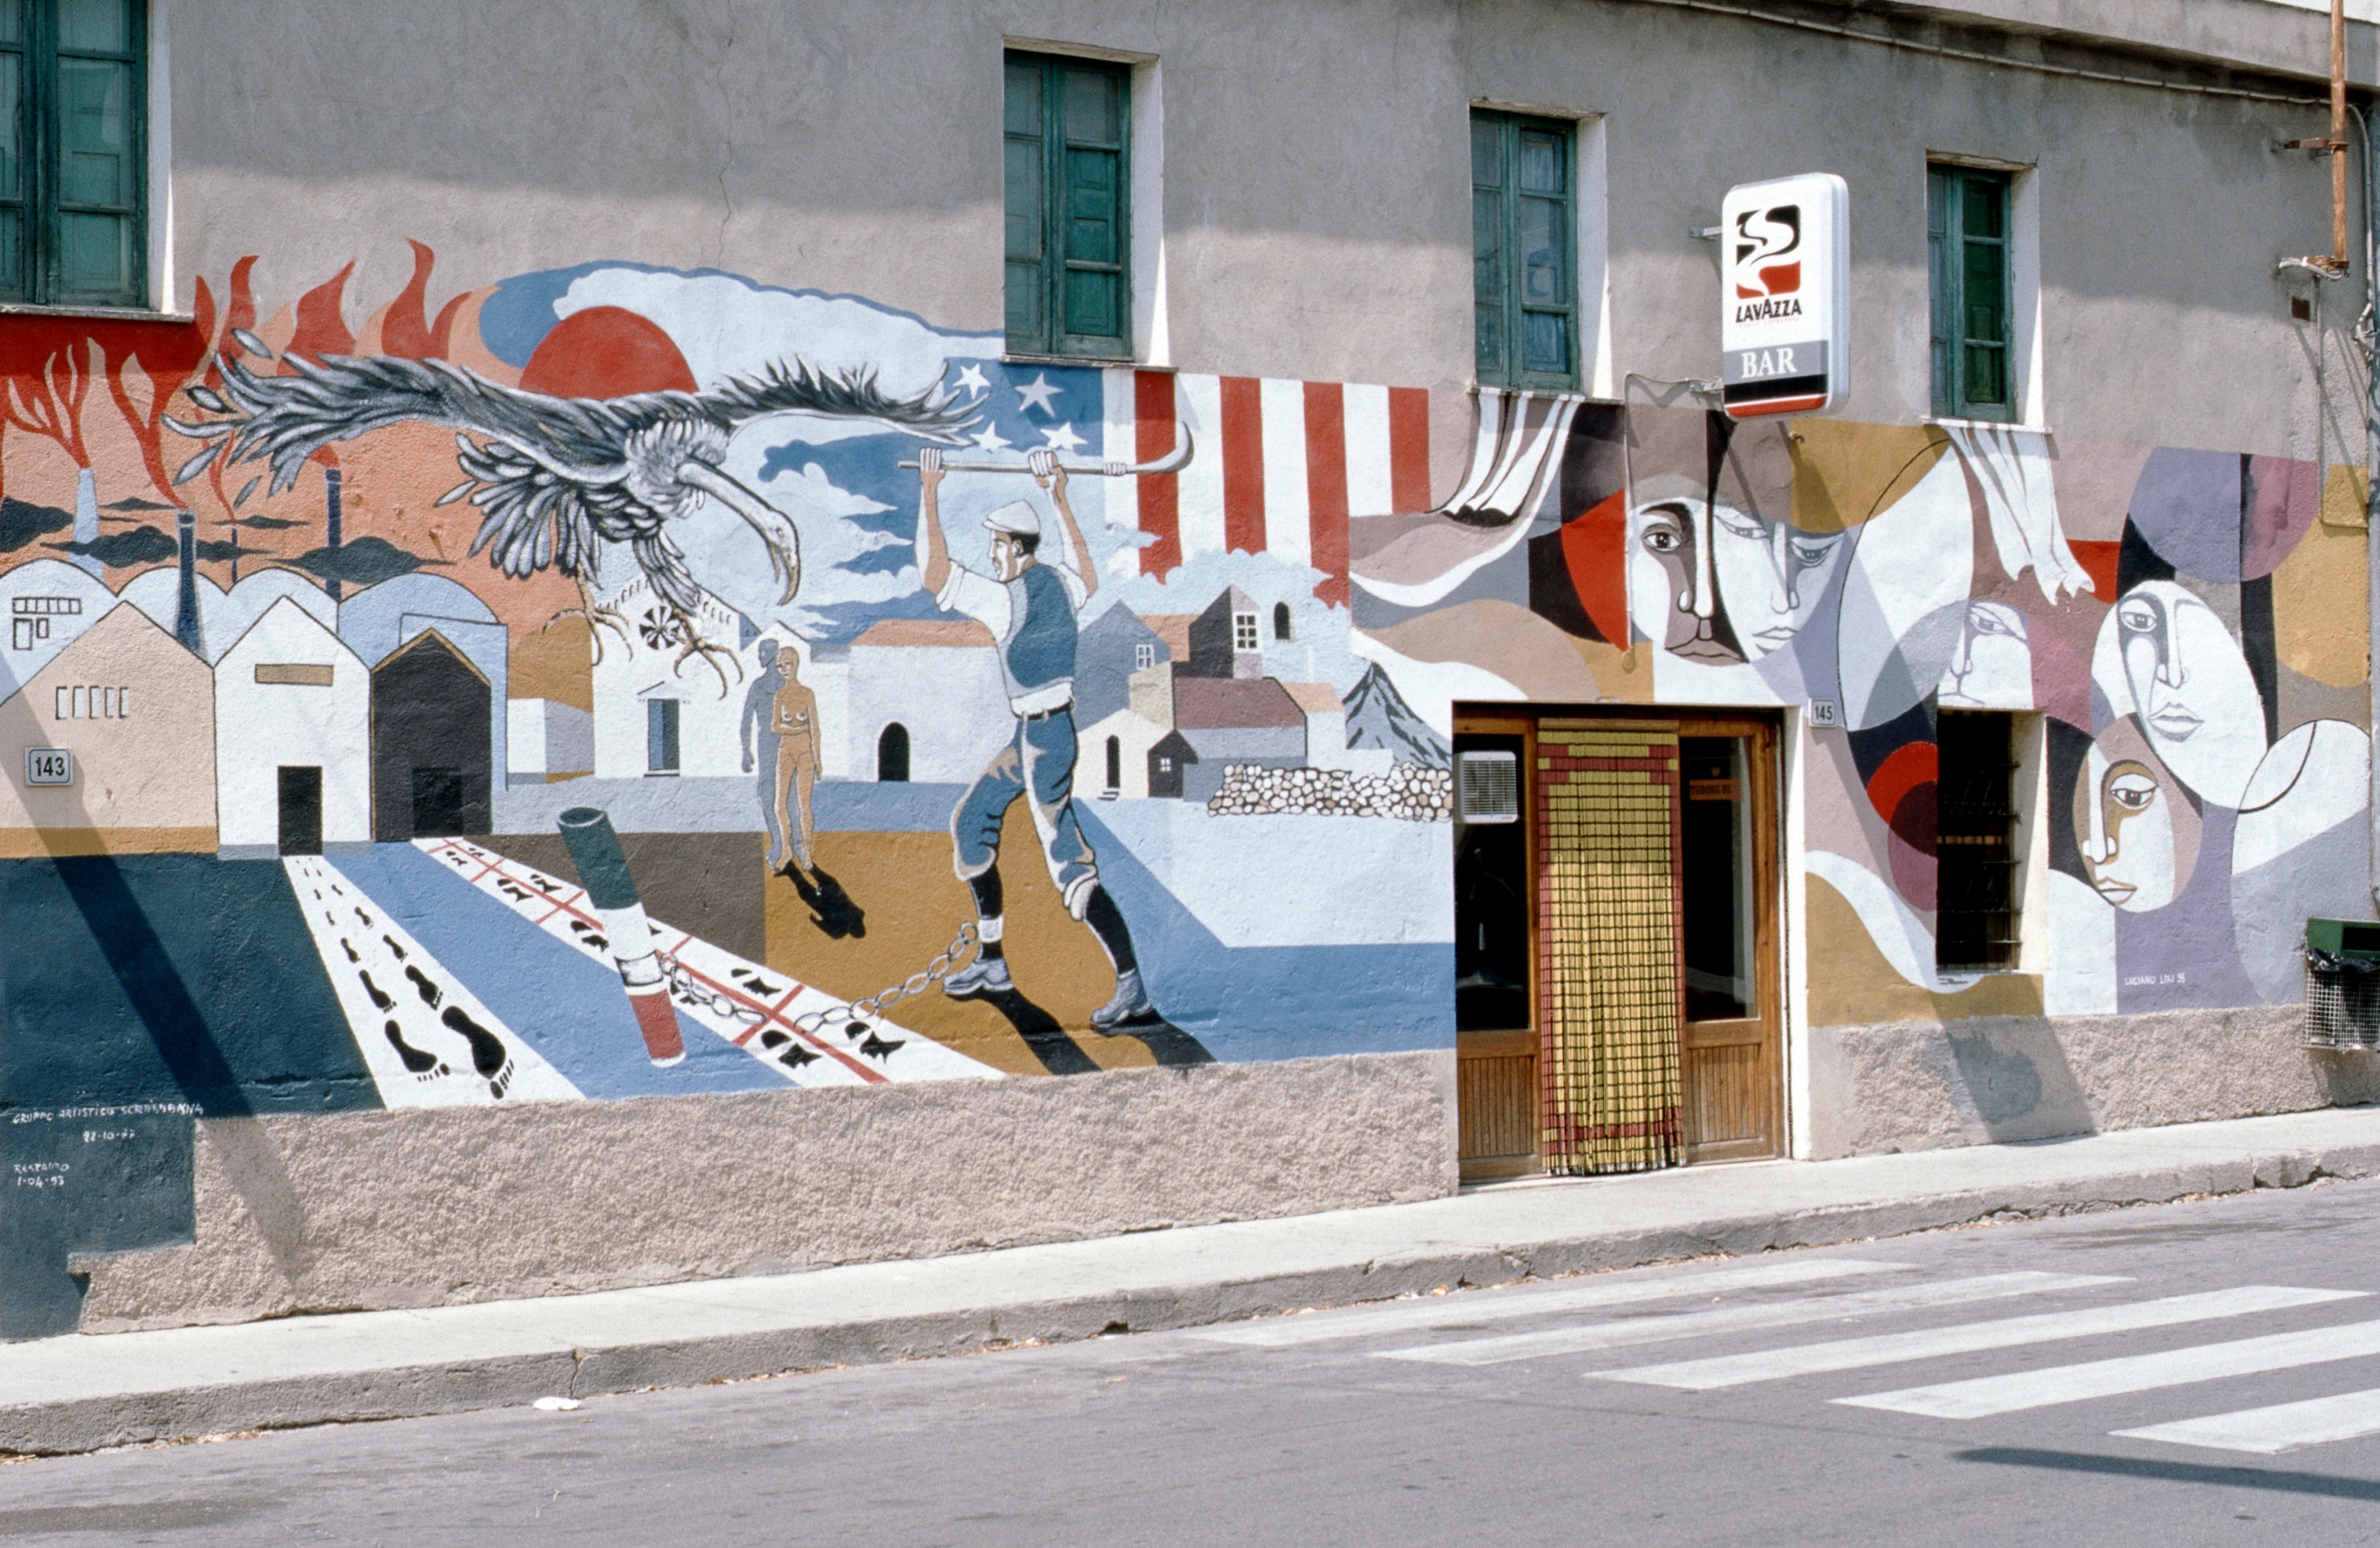
road, street, wall, graffiti, street art, art, infrastructure, mural, murals, murales, sardinia, neighbourhood, politically, urban area